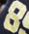
Number: 8